Private Apartments of the Winter Palace

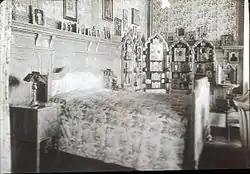
The bedroom of Nicholas II and Alexandra Feodorovna photographed in 1900.

Nicholas II ascended the throne in 1894 and married his wife, Tsaritsa Alexandra Feodorovna in the first days of his reign in a lavish ceremony at the Winter Palace. Immediately after the ceremony, his mother insisted the couple make their home with her at the Anichkov Palace. There they began their married life in six small rooms.